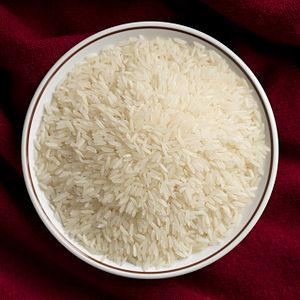
Les 3 techniques de cuisson du riz sont : à l'eau, à la vapeur, au gras. Elles varient avec les espèces et variétés de riz et les usages culinaires.